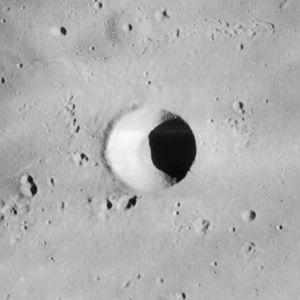
Martin van den Hove, latinisé sous le nom de Martinus Hortensius ou Ortensius, est un astronome et mathématicien néerlandais. Universitaire, van den Hove a enseigné l'astronomie copernicienne. Il a entretenu une correspondance avec plusieurs astronomes renommés de son époque, notamment avec Galilée avec qui il a collaboré.